Palazzo Venier dei Leoni

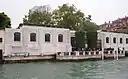
Palazzo Venier dei Leoni

The palazzo was designed in 1749 by architect (author of the facade of the church San Barnaba) for the Venier family. The project envisioned a building that would combine the styles of Palladio and Longhena, two architects who left a significant legacy in Venice. However, the ambitious project remained unfinished: the Venier family's financial problems led to the construction of only part of the first floor of the palazzo.